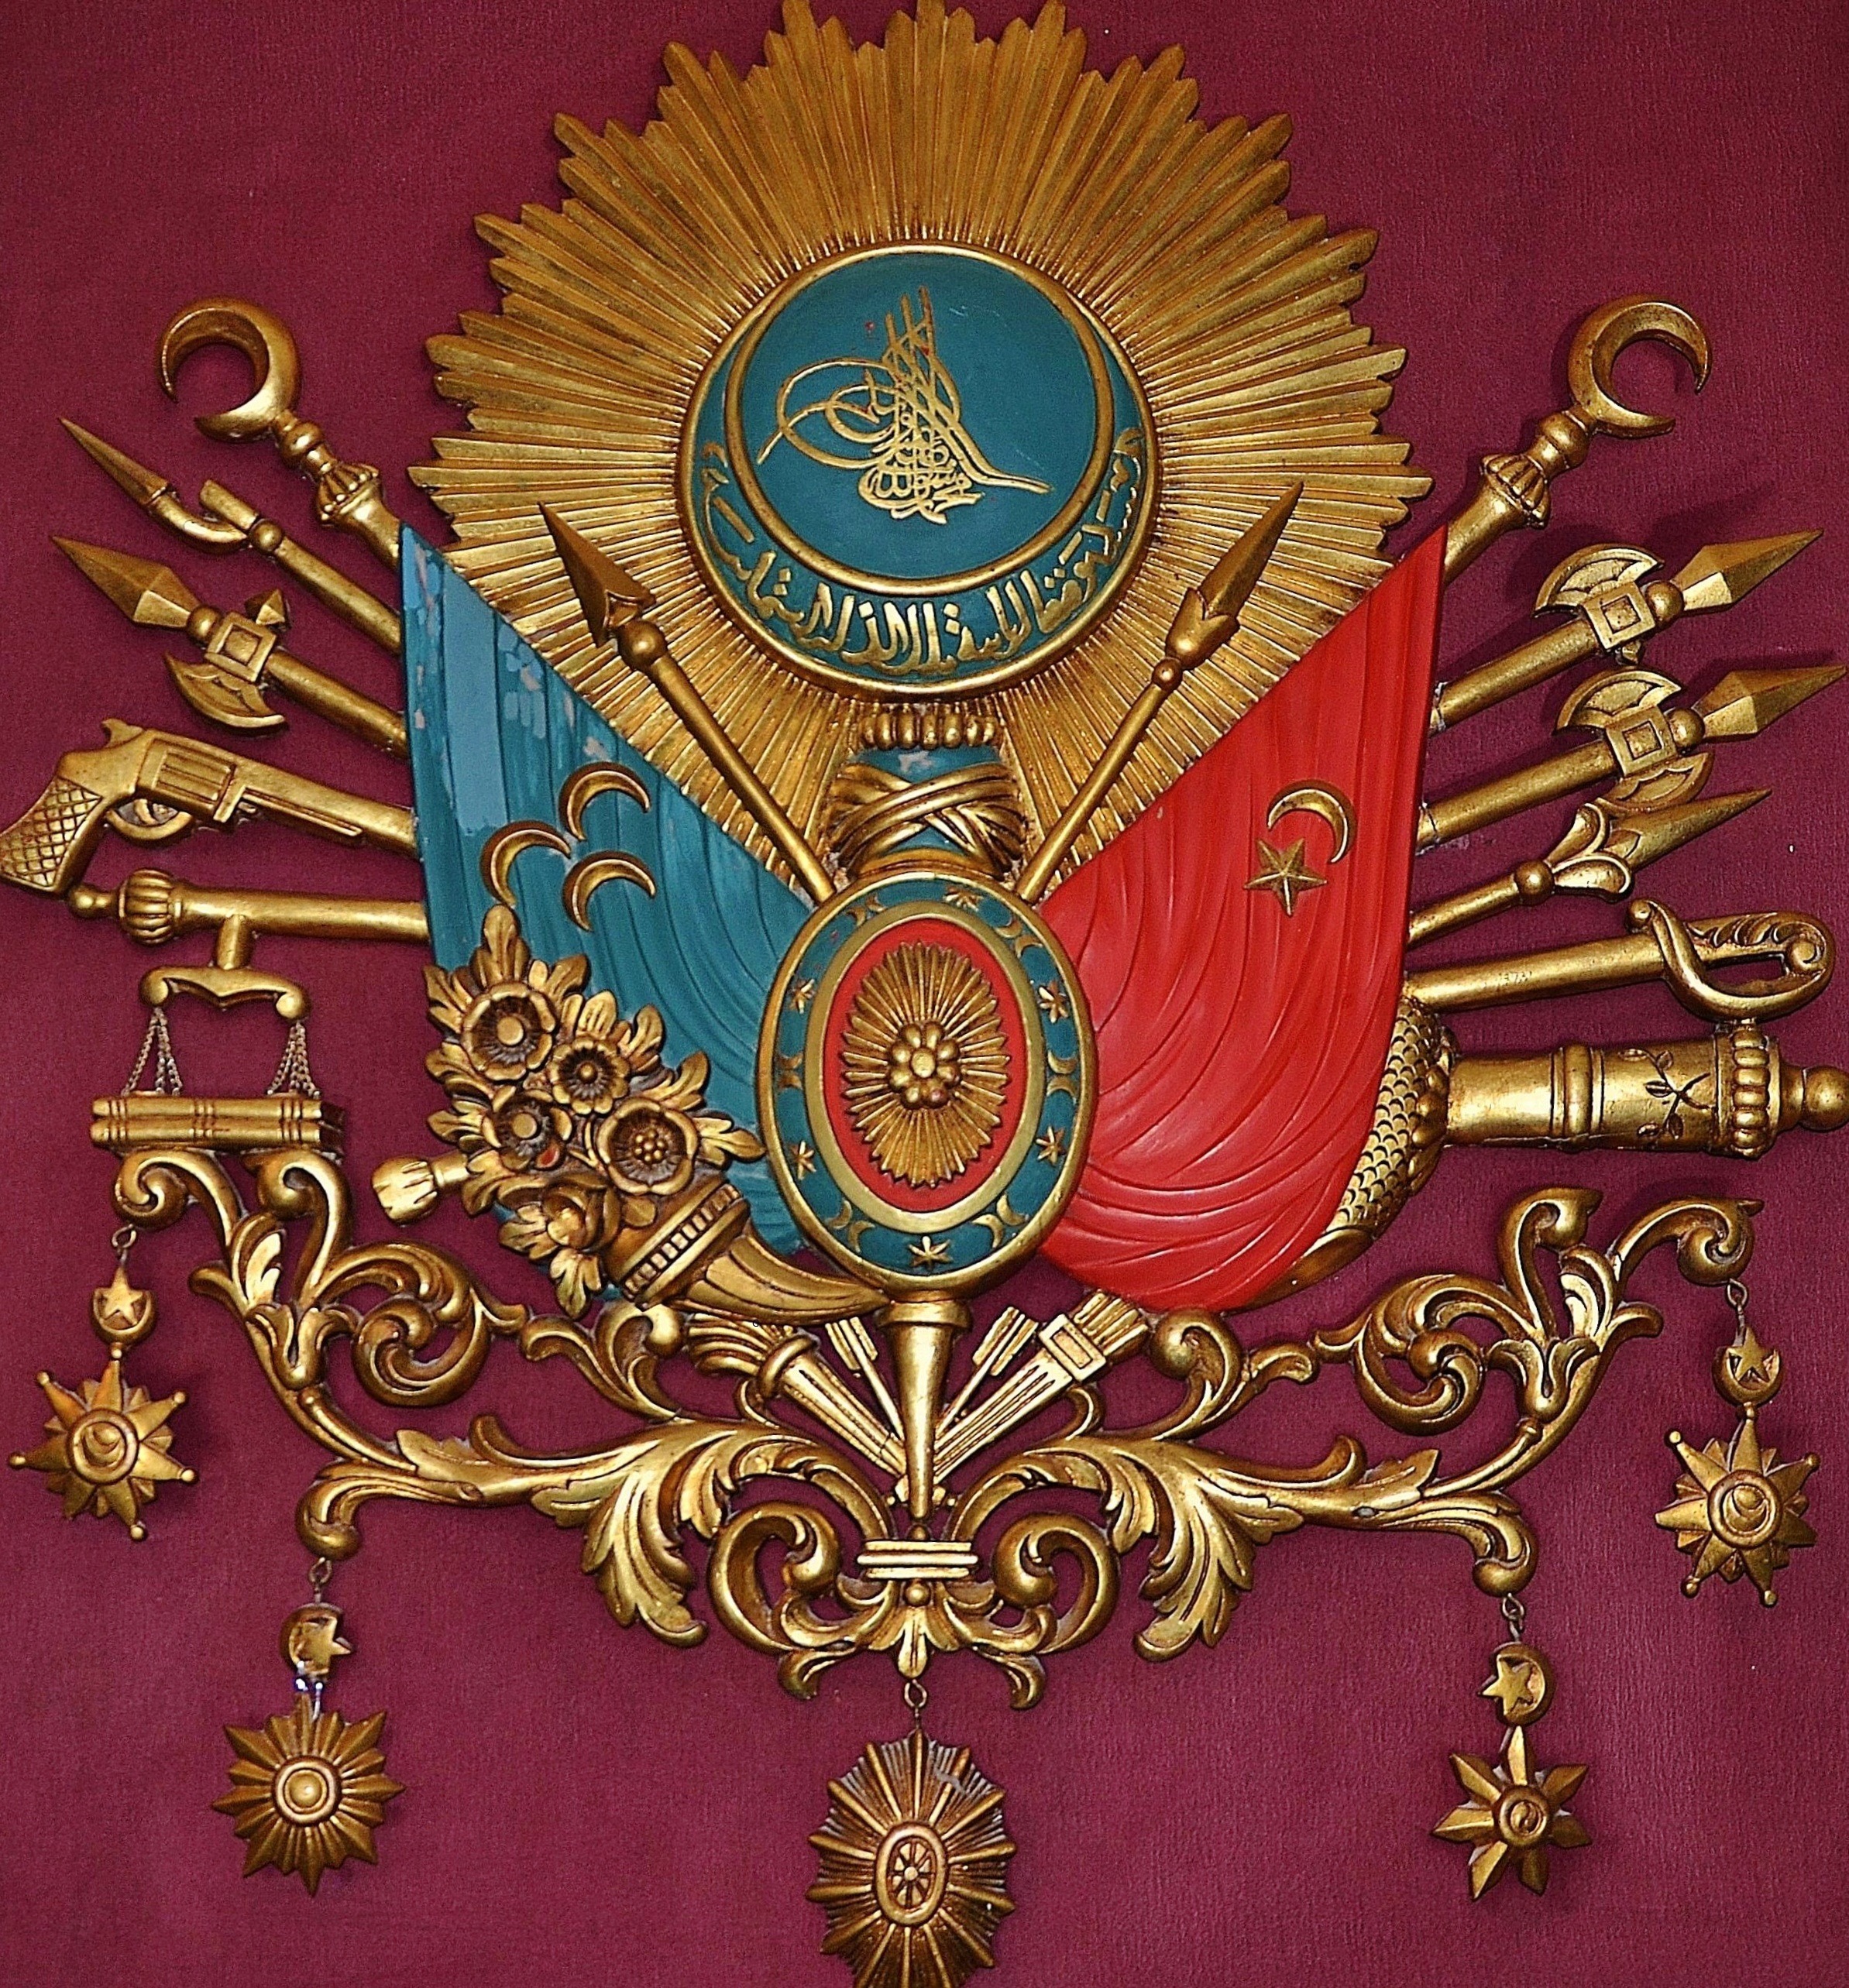
country, military, symbol, historic, emblem, crown, font, national, war, colors, background, gold, turkey, history, symbols, turkish, ottoman, military museum